Pygmy right whale

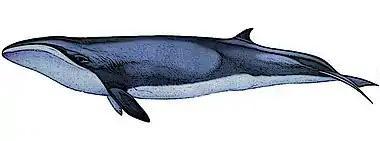
Artist's impression of a pygmy right whale

During the 1839-45 voyage of James Clark Ross, naturalists found bones and baleen plates resembling a smaller version of the right whale. In his "Zoology of the Voyage of HMS Erebus and Terror" (1846), John Edward Gray described the new species, naming it "Balaena marginata". In 1864, Gray established a new genus ("Caperea") after receiving a skull and some bones of another specimen. Six years later, in 1870, he added the name "Neobalaena". He soon realized the three species were one and the same: "Caperea marginata" ("caperea" means "wrinkle" in Latin, "referring to the wrinkled appearance of the ear bone"; while "marginata" translates to "enclosed with a border", which "refers to the dark border around the baleen plates of some individuals"). In research findings published on 18 December 2012, paleontologist Felix Marx compared the skull bones of pygmy right whales to those of extinct cetaceans, finding it to be a close relative to the Cetotheriidae, making the pygmy right whale a living fossil. A 2023 study using genomic DNA confirmed that pygmy right whales are more closely related to rorquals than to balaenid right whales, consistent with a close relationship with the cetotheres.